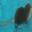
Label: shrew